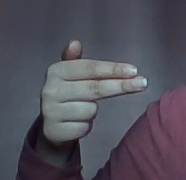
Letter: ghain